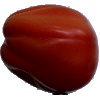
Label: tomato_heart